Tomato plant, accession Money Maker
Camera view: bottom (45 deg); turntable rotation: 30 degrees
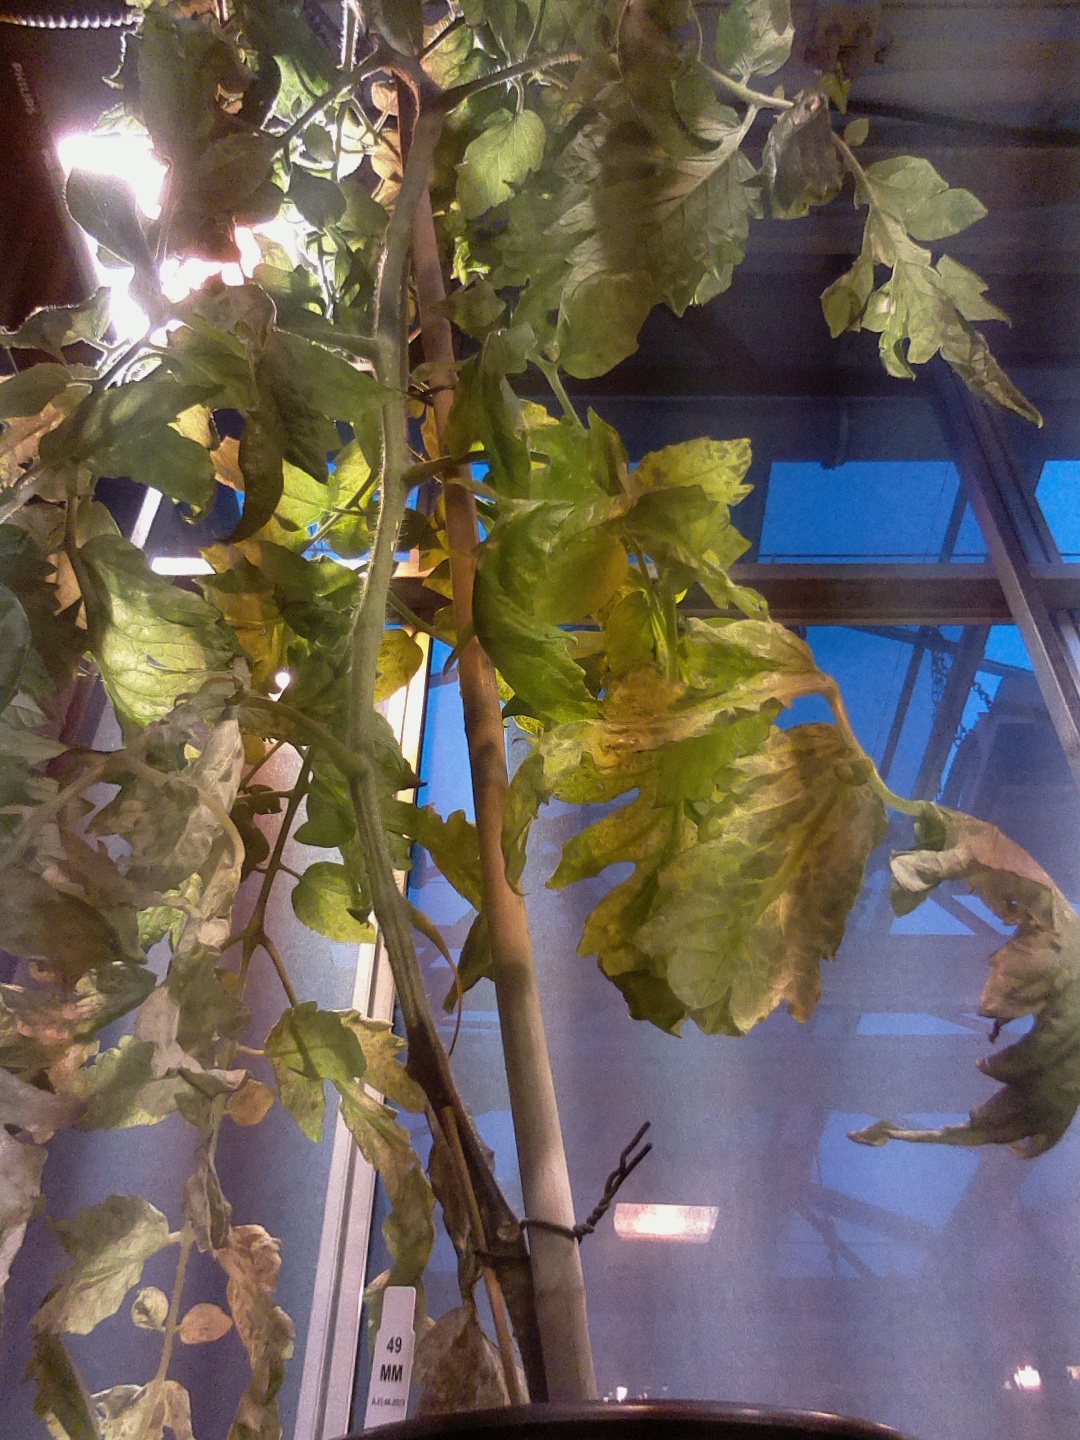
BBCH growth stage 72: 20%-30% of final fruit size